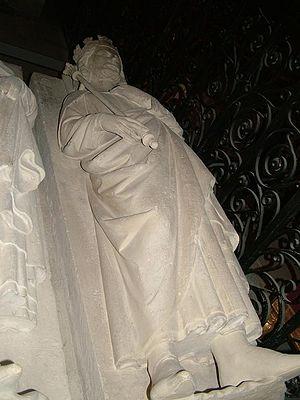
Cette page dresse une liste des personnes inhumées dans la basilique Saint-Denis, nécropole royale des rois de France depuis Dagobert Iᵉʳ.